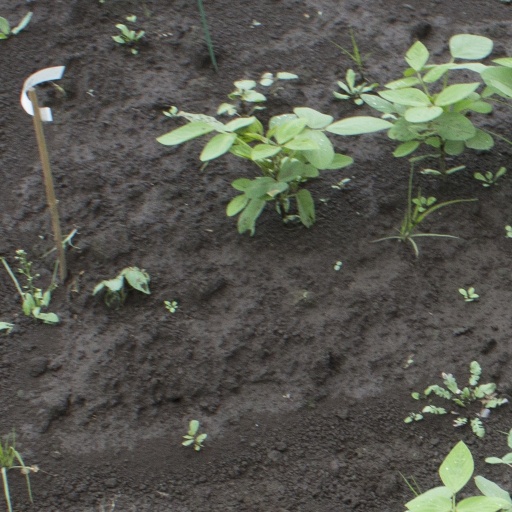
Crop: soybean